Ufa-Pavillon am Nollendorfplatz

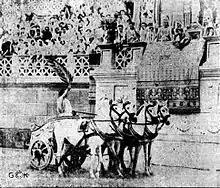
Still from "Quo Vadis?"

The inauguration on 19 March 1913 of this "palace of unheard-of luxury" made a "genuine sensation." The evening began with a dithyrambic speech in praise of the cinema (the "Kintopp") by Hanns Heinz Ewers, one of the most outspoken pro-"Autorenfilm" literati.